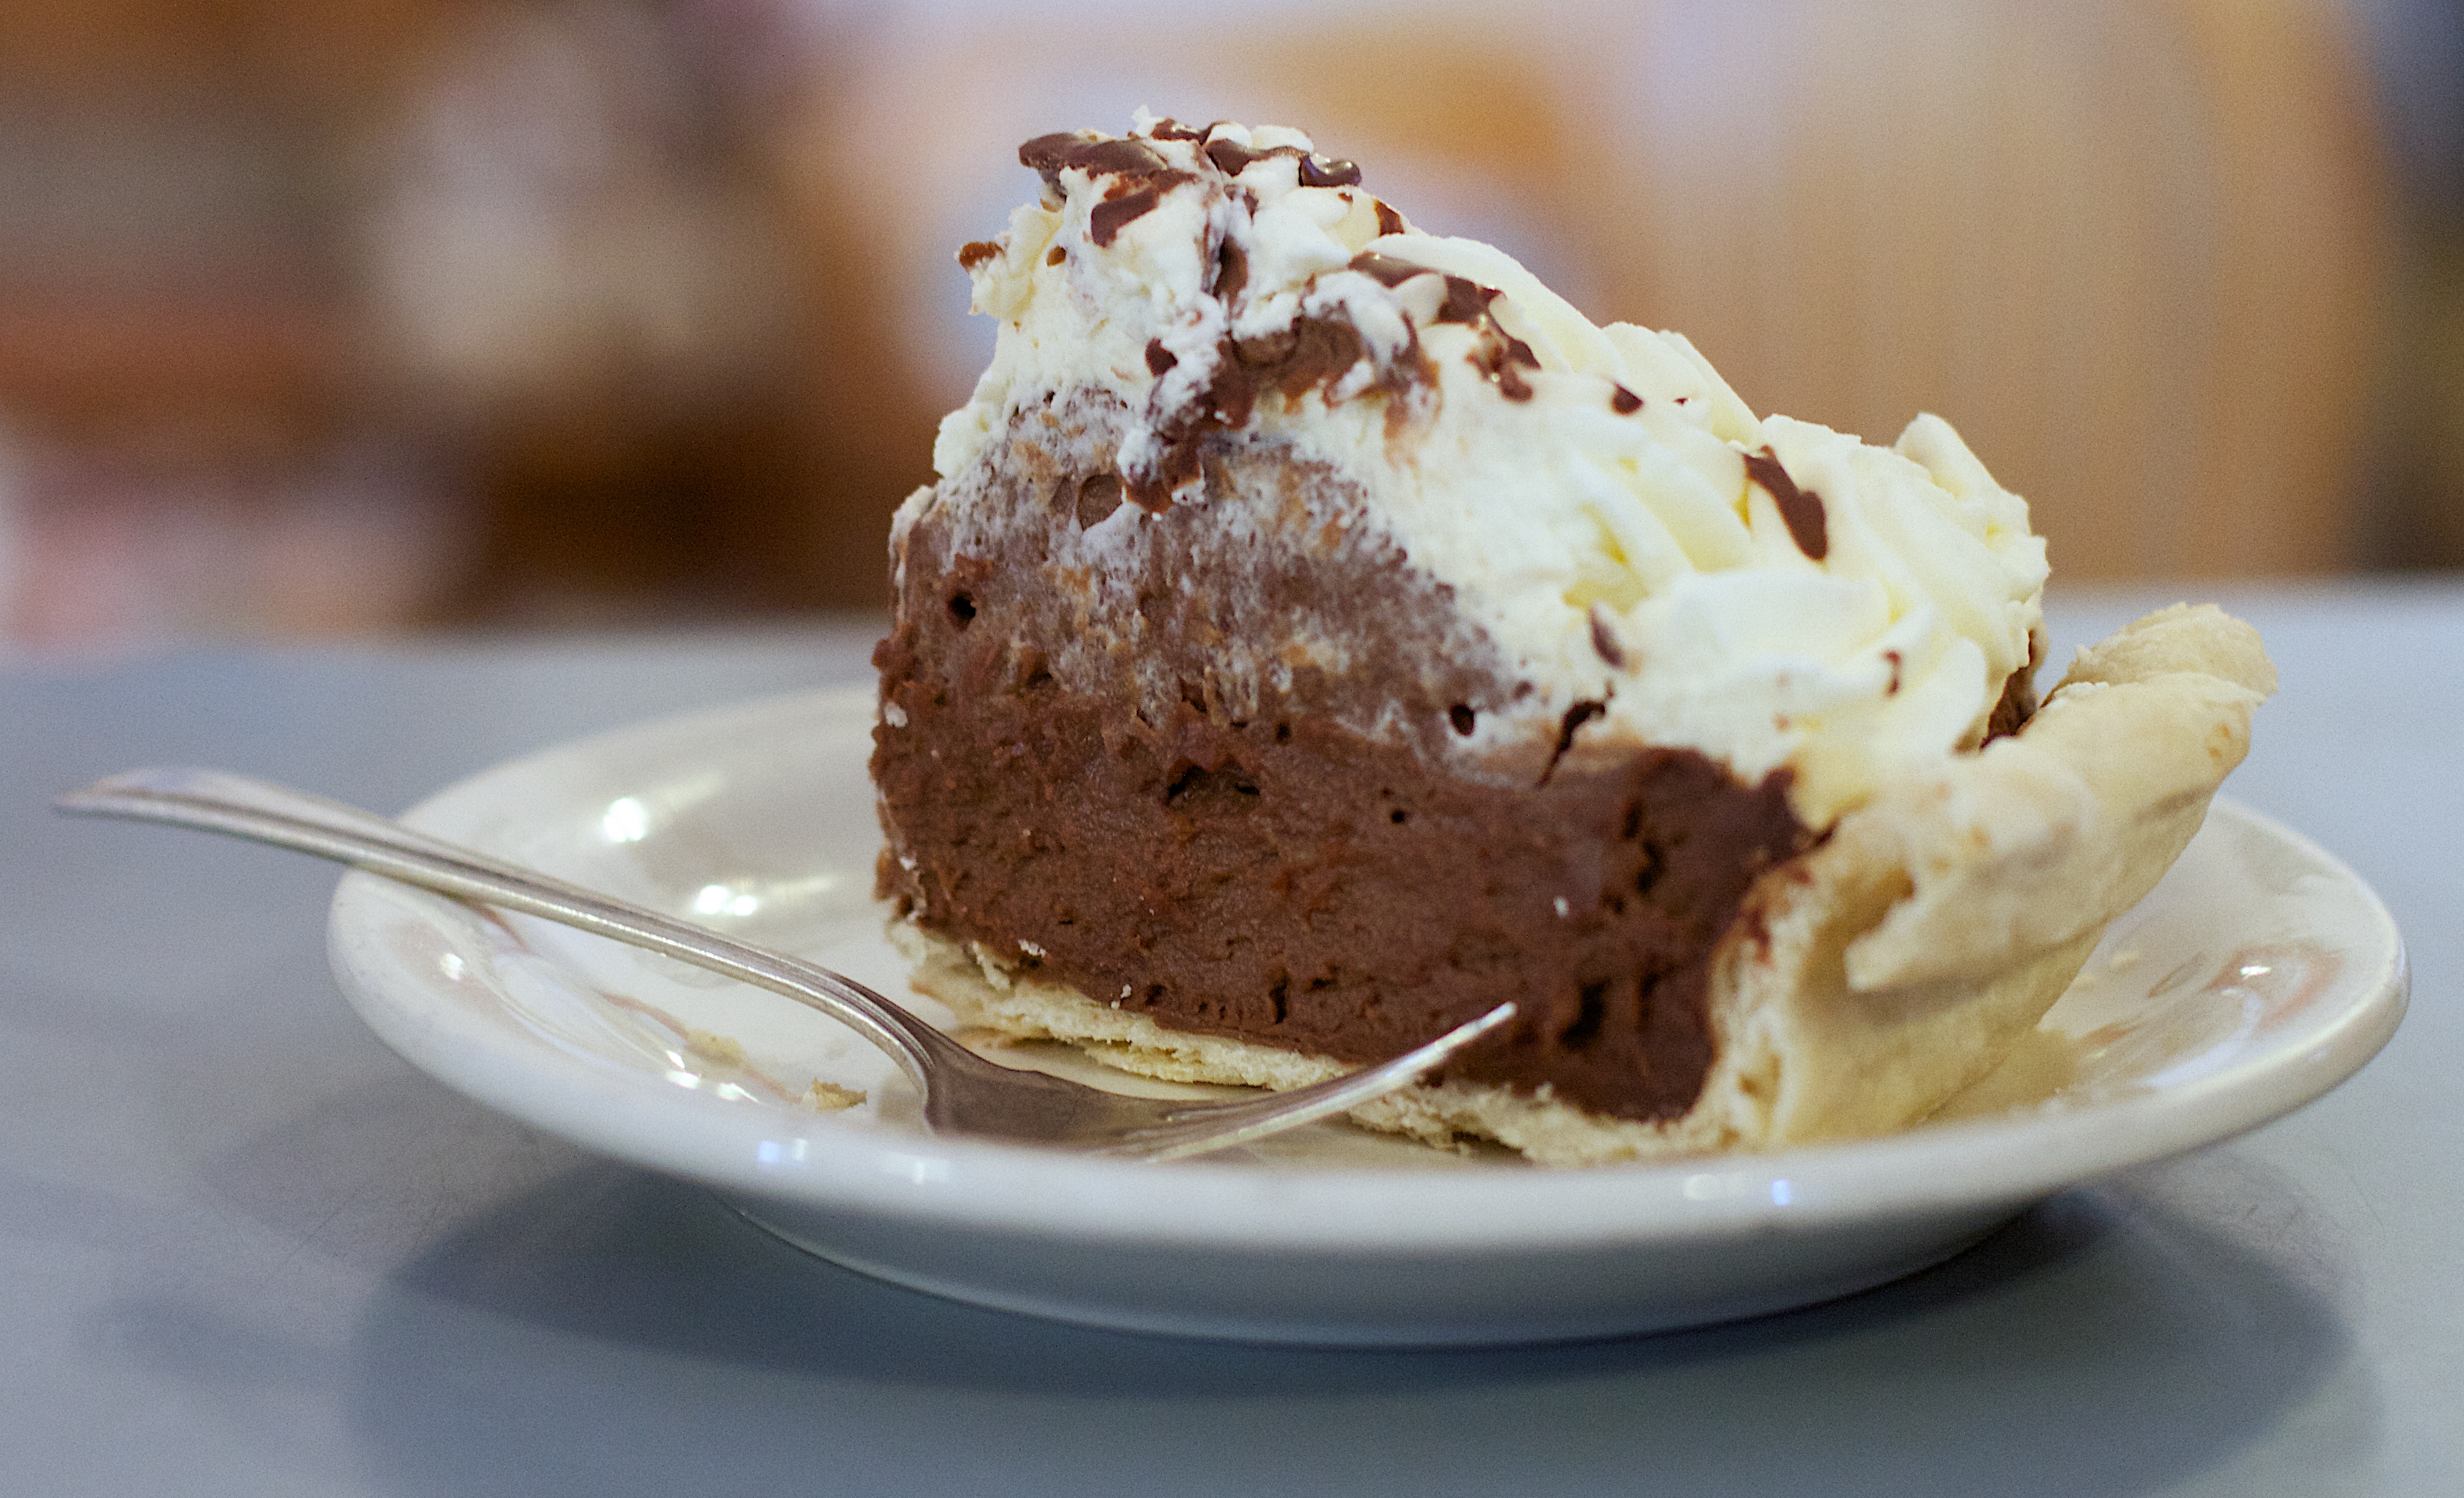
dish, food, produce, breakfast, ice cream, dessert, cuisine, cream, dairy product, whipped cream, randallhouse, flavor, sundae, chocolate ice cream